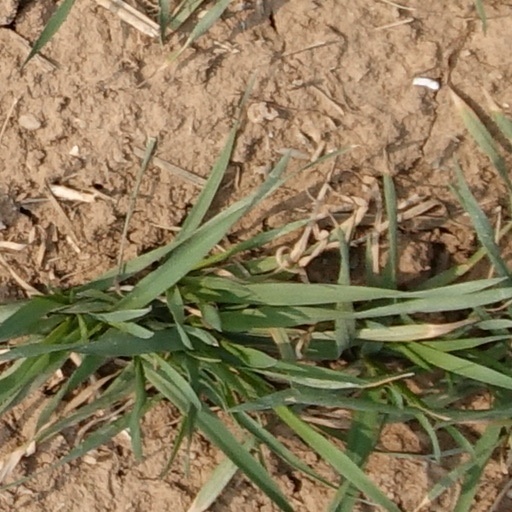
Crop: wheat